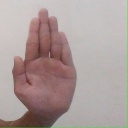
अक्षर: ध